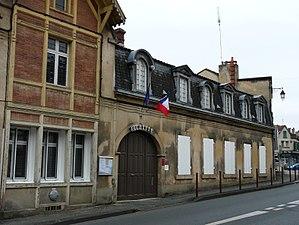
La mairie de Mouleydier, Dordogne, France.
Mouleydier est une commune française située dans le département de la Dordogne, en région Nouvelle-Aquitaine.